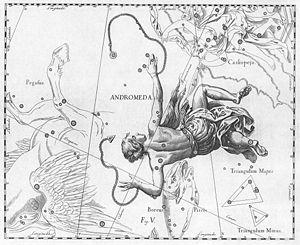
Andromède est une constellation de l’hémisphère nord. Longue, en forme de « A », Andromède fut l’une des 48 constellations identifiées par Ptolémée.